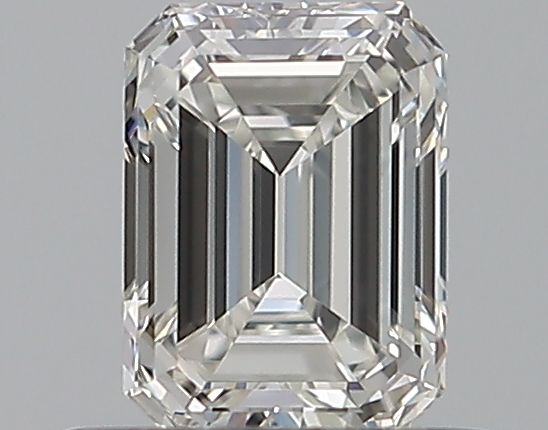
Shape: emerald
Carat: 0.5
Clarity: VVS1
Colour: G
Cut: EX
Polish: VG
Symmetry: VG
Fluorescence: N
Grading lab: GIA
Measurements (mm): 5.29 x 3.91 x 2.57